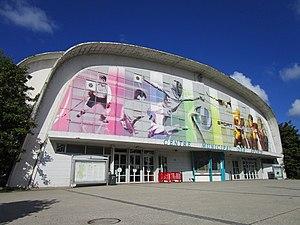
Le Palais des Sports de Tours, dans le quartier du Sanitas
Le Sanitas ou Sanitas-Rotonde est un quartier français du centre de Tours, situé entre le centre-ville et les rives du Cher, à proximité de la gare. Il a été construit après la Seconde Guerre mondiale pour partie sur un terrain autrefois dévolu à des ateliers et entrepôts de chemin de fer de la SNCF. Dans le contexte des Trente Glorieuses, son développement est encouragé par l’État pour faire face à une demande inédite de logements. Essentiellement constitué de grands ensembles sociaux, les étapes d'urbanisation du quartier s'étalent entre la fin des années 1950 et 1970. Son nom vient du latin « santé » et lui a été attribué car la zone abritait autrefois des établissements de soins.
Tours est une ville de l'Ouest de la France, sur les rives de la Loire et du Cher, dans le département d'Indre-et-Loire, dont elle est le chef-lieu. La commune est le chef-lieu de la métropole Tours Val de Loire et constitutive, avec son intercommunalité, de l’une des 22 métropoles françaises officielles.
La foire de Tours est une manifestation annuelle, qui se tient début mai dans l'enceinte du parc des expositions, à l'est de la ville de Tours, sur une surface de 50 000 mètres carré. Sa forme moderne date de 1921 et elle se tient à Rochepinard depuis 1964.
Le All-Star Game LNB 1994 est la 8ᵉ édition du All-Star Game LNB. Il s’est déroulé le 6 mars 1994 au palais des sports de Tours. L’équipe des All-Stars étrangers a battu l’équipe des All-Stars français. Malgré la défaite, Hervé Dubuisson est élu MVP. Il est le meilleur marqueur de la rencontre.